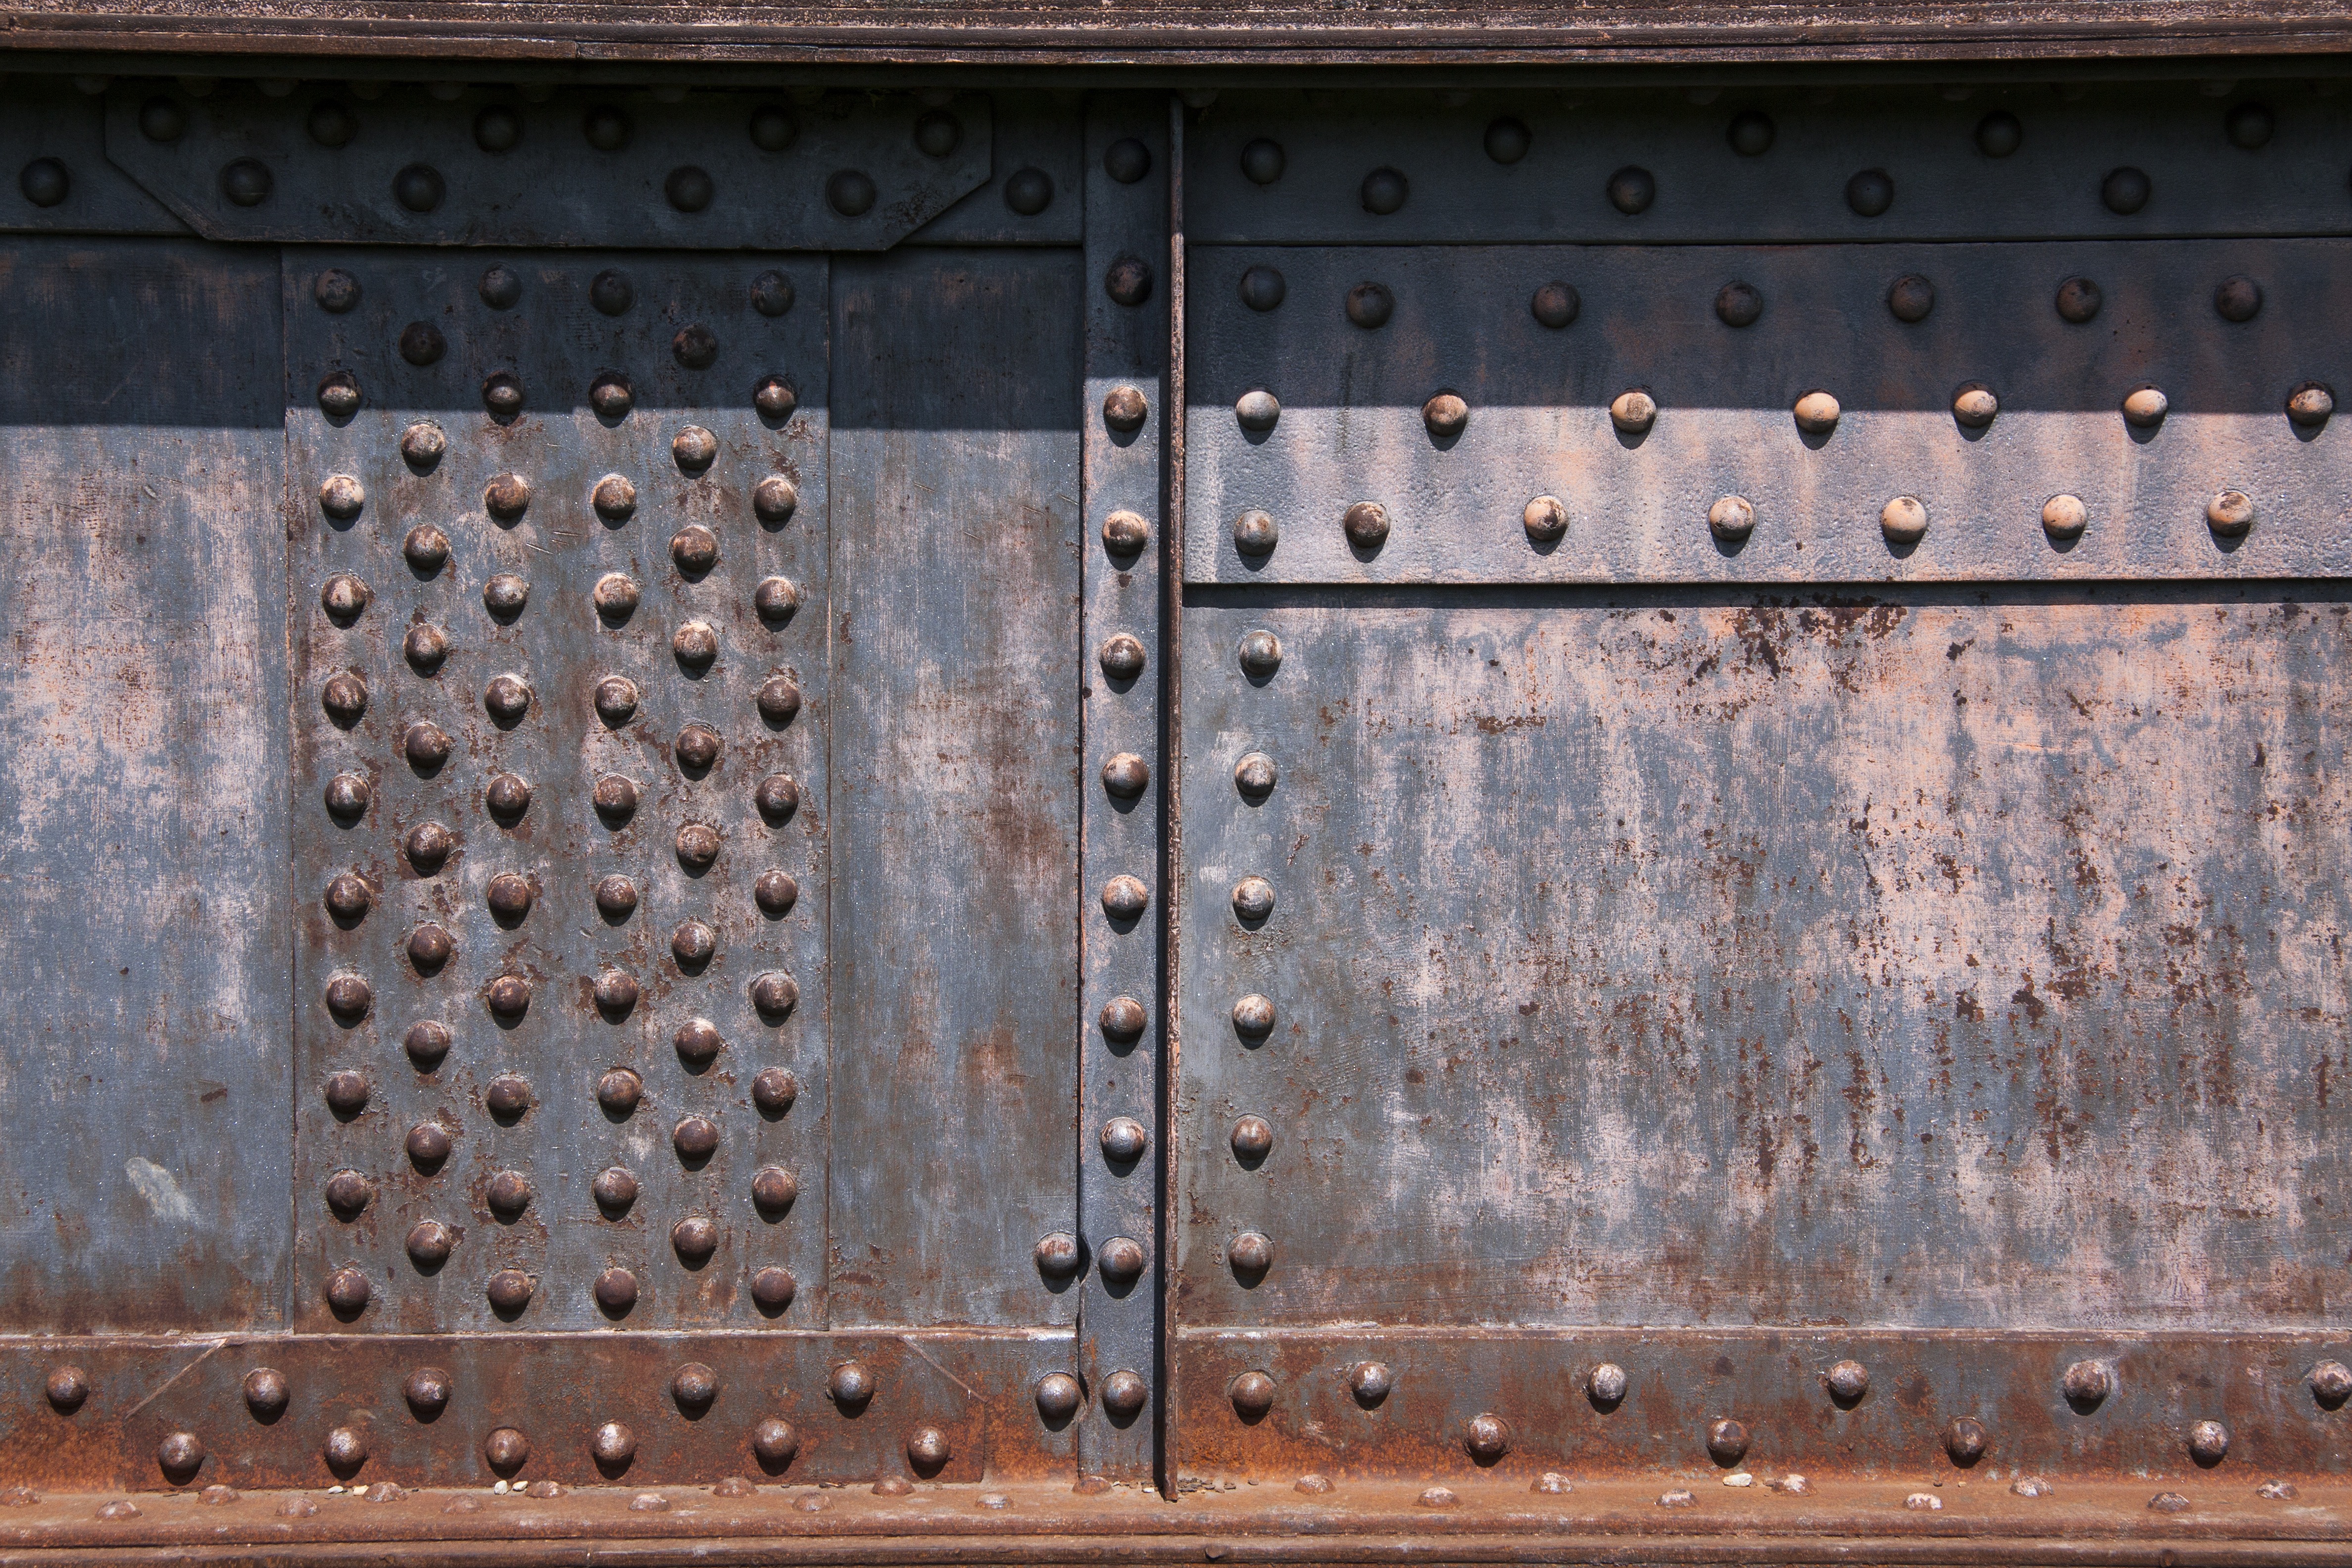
wood, bridge, old, wall, railing, metal, furniture, gate, brick, door, material, rusted, iron, stainless, rivet, iron carrier, riveting heads